Habitant token

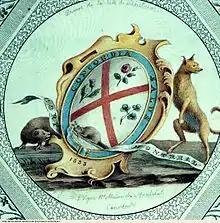
First coat of arms (1833) for the City of Montreal

The reverse features the original design of the coat of arms for the city of Montreal, as designed by Mayor Jacques Viger and the city council in 1833. A large Saint Andrew's Cross divides the shield into four segments, and in each of these spaces a heraldic symbol representing different settler populations: at top, a rose for the English heritage of the population, a thistle for the Scots, a sprig of clover to represent the Irish, and at bottom a beaver for the French that originally settled the territory and traded in furs. The motto surrounding the shield says "CONCORDIA SALUS", a Latin phrase meaning "salvation through harmony", which is the motto of the city of Montreal and of the Bank of Montreal as well. A ribbon bearing the name of the issuing bank appears on a ribbon that flows across the base of the coat of arms. The words "BANK TOKEN" appears at the top, "HALF PENNY or "ONE PENNY" at the bottom, along with the issue date of 1837.